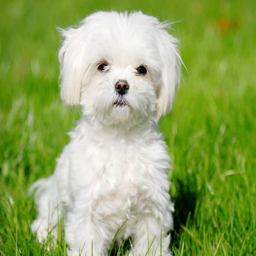
what is the color of this puppy ?